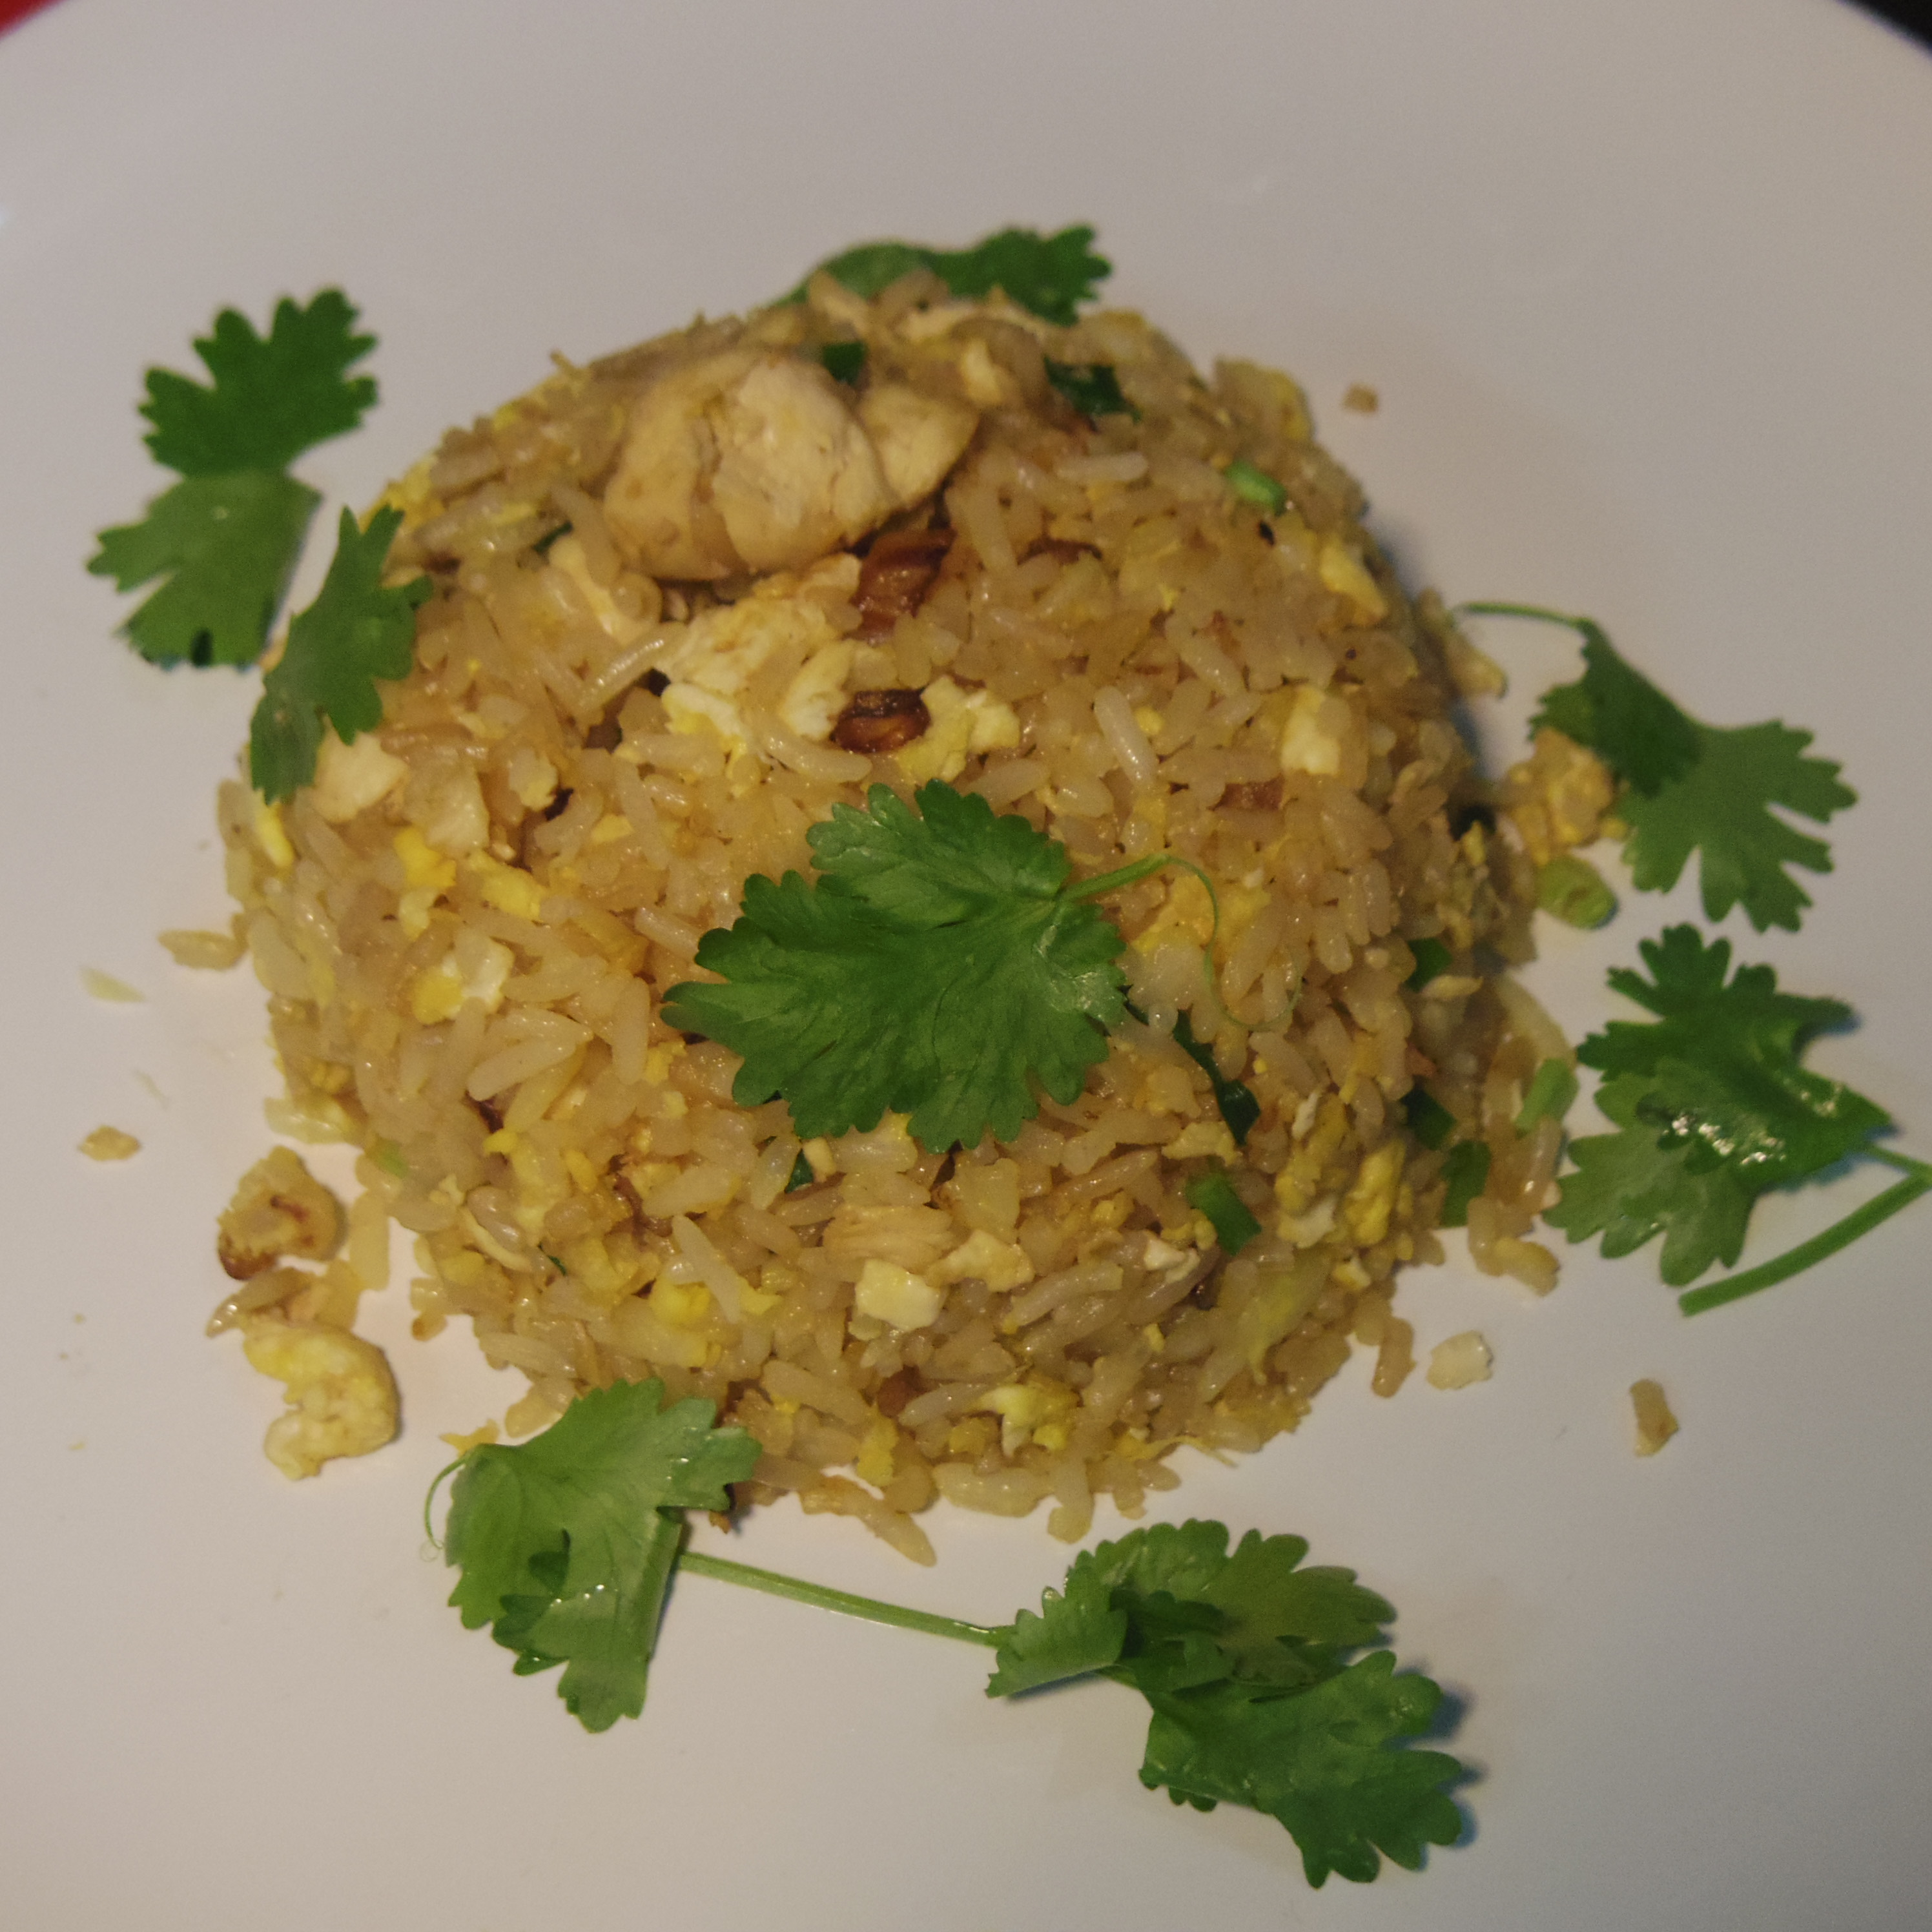
Dish: fried_rice